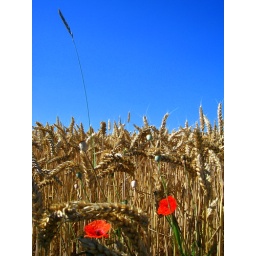
Two poppy flowers in a corn field